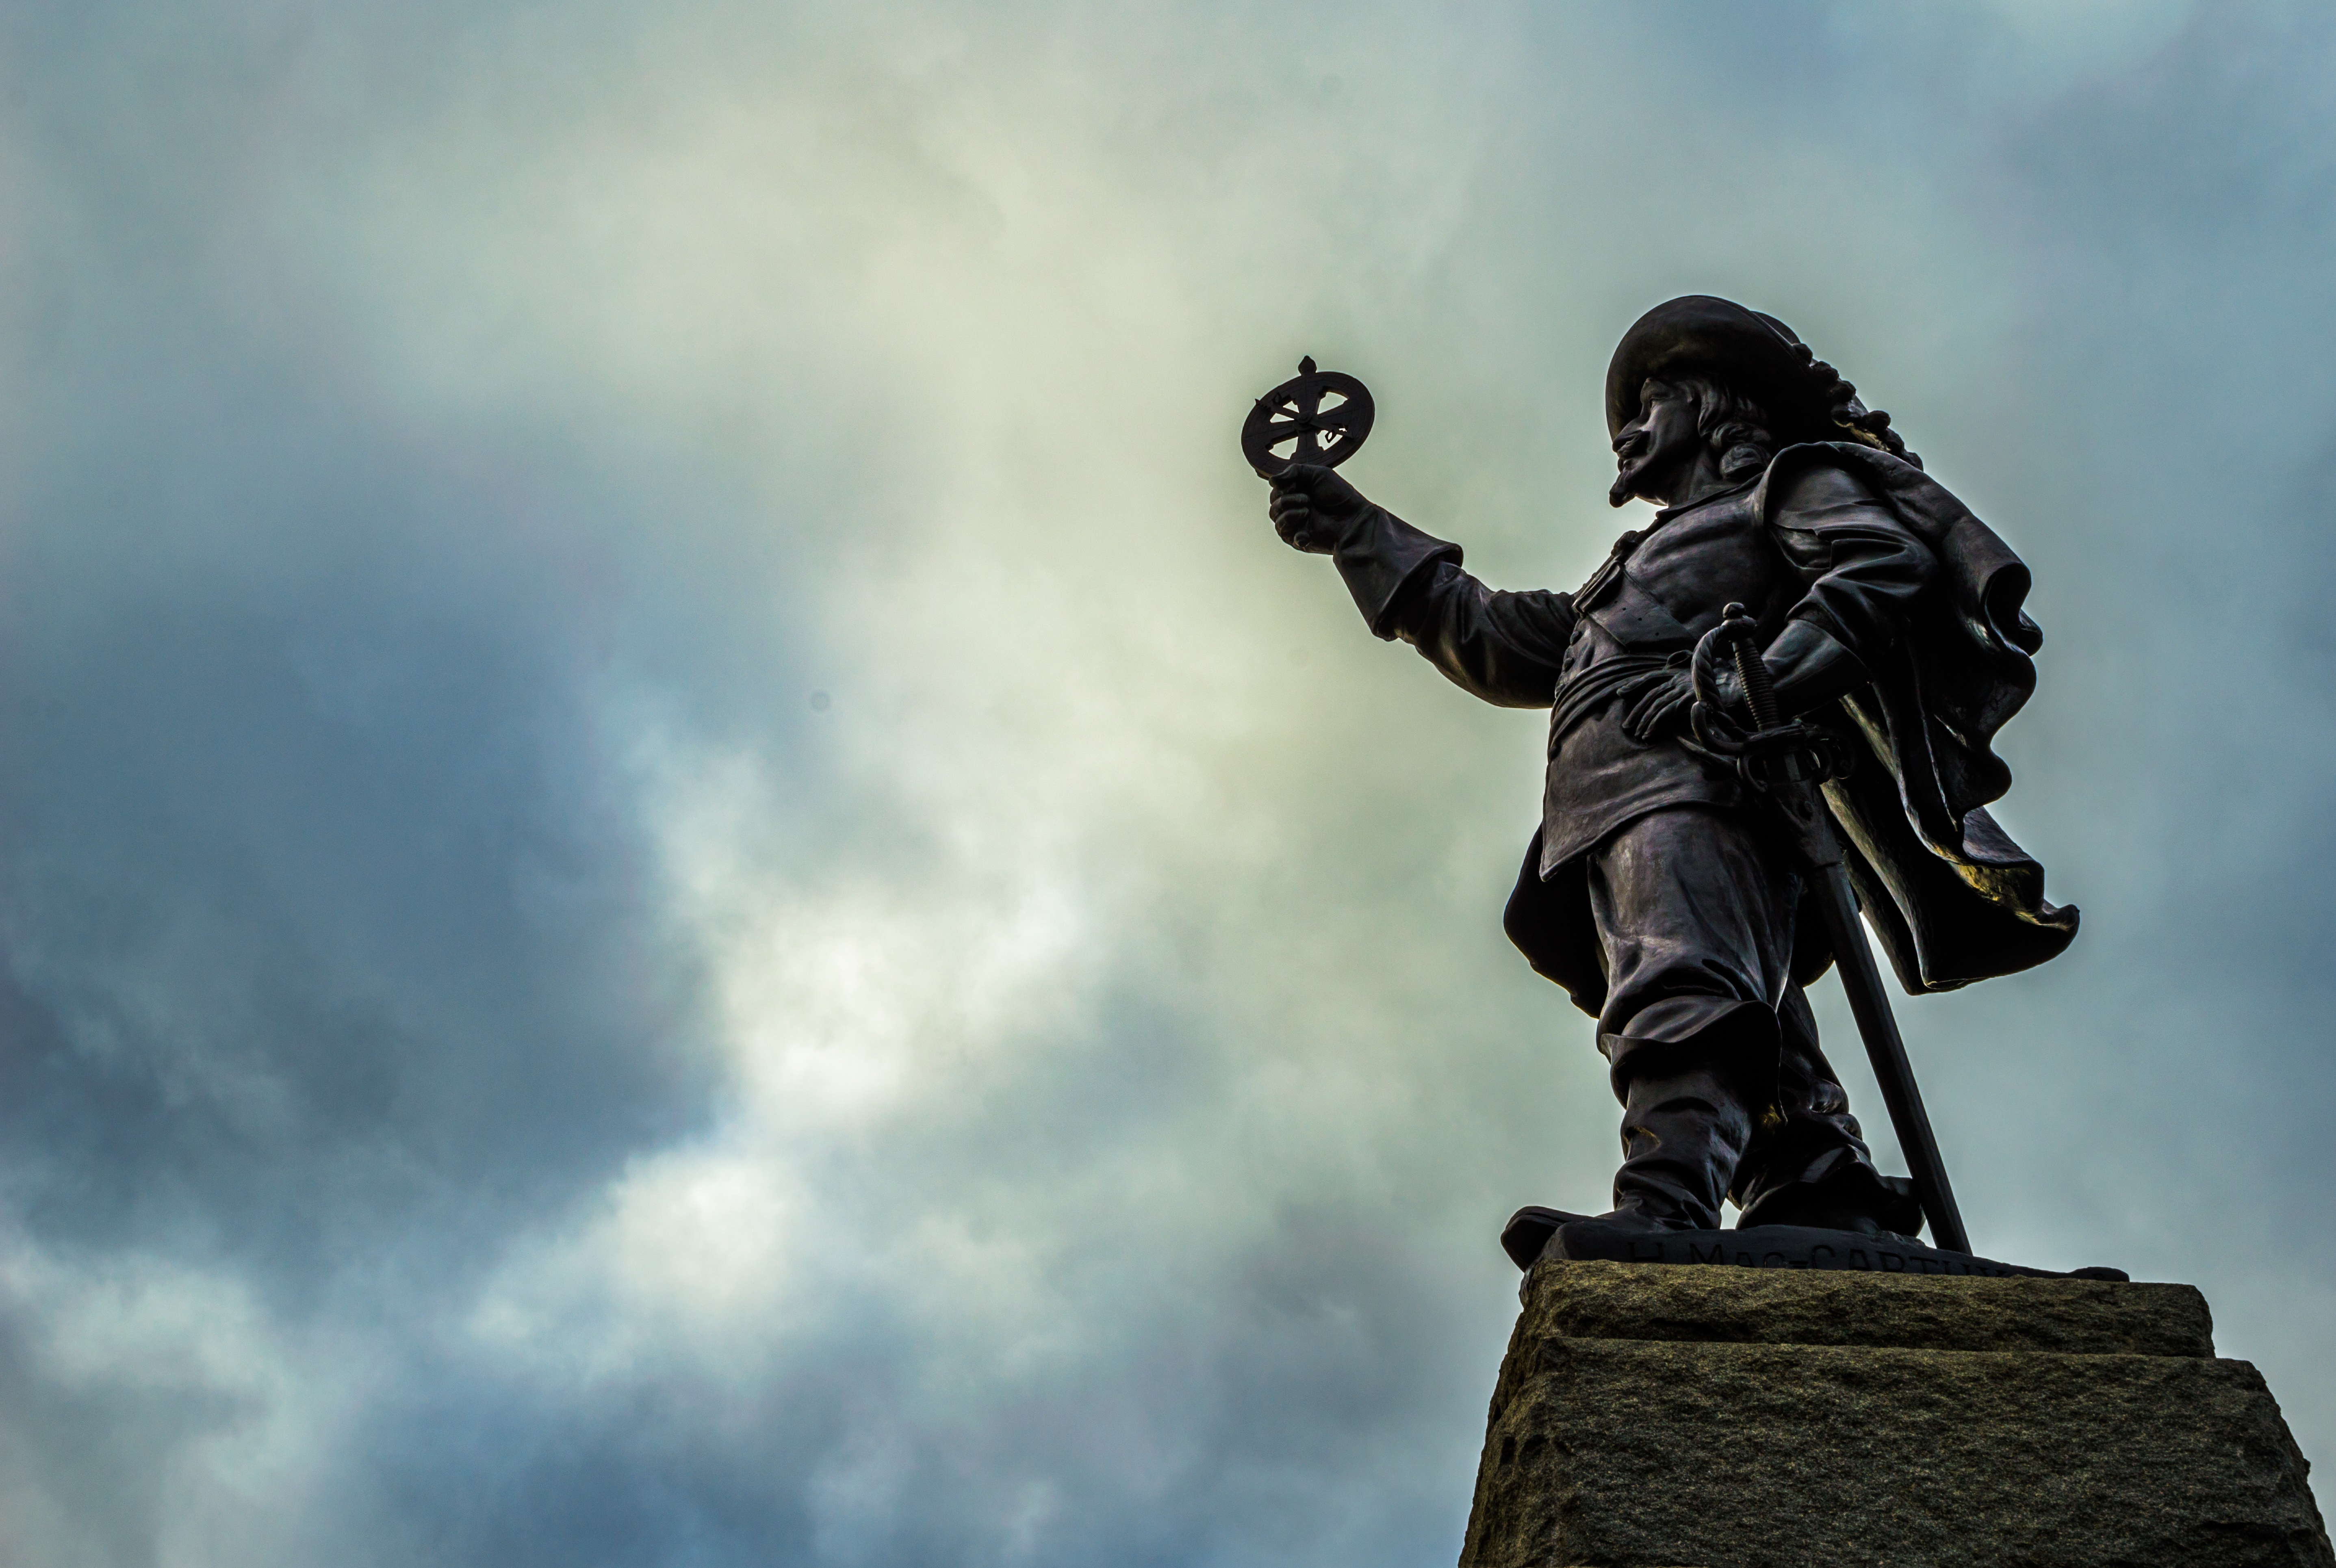
cloud, sky, monument, statue, sculpture, art